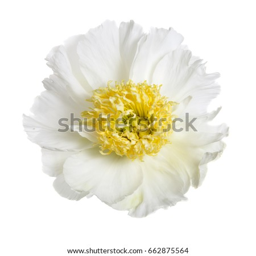
flower of a white peony with yellow stamens isolated .